Aure Church

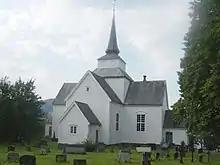
View of the church

Aure Church is a parish church of the Church of Norway in Aure Municipality in Møre og Romsdal county, Norway. It is located in the village of Aure. It is the church for the Aure parish which is part of the Ytre Nordmøre prosti (deanery) in the Diocese of Møre. The white, wooden church was built in a cruciform style in 1924 by the architect Nils Ryjord. The church seats about 800 people.